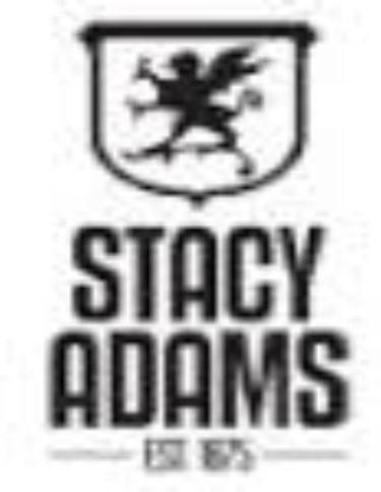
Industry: Clothes